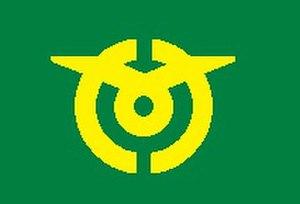
Kumenan est un bourg du district de Kume, dans la préfecture d'Okayama, au Japon.